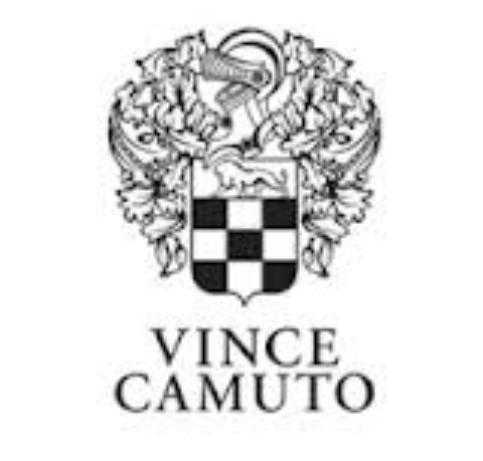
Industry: Clothes